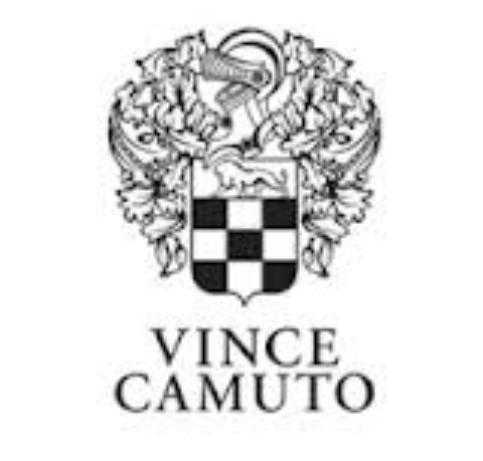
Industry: Clothes